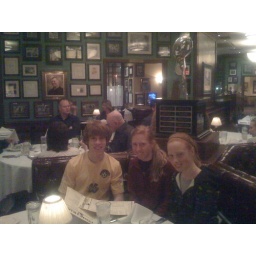
At Lombardi's steak house in Appleton. The super bowl I trophy behind them.